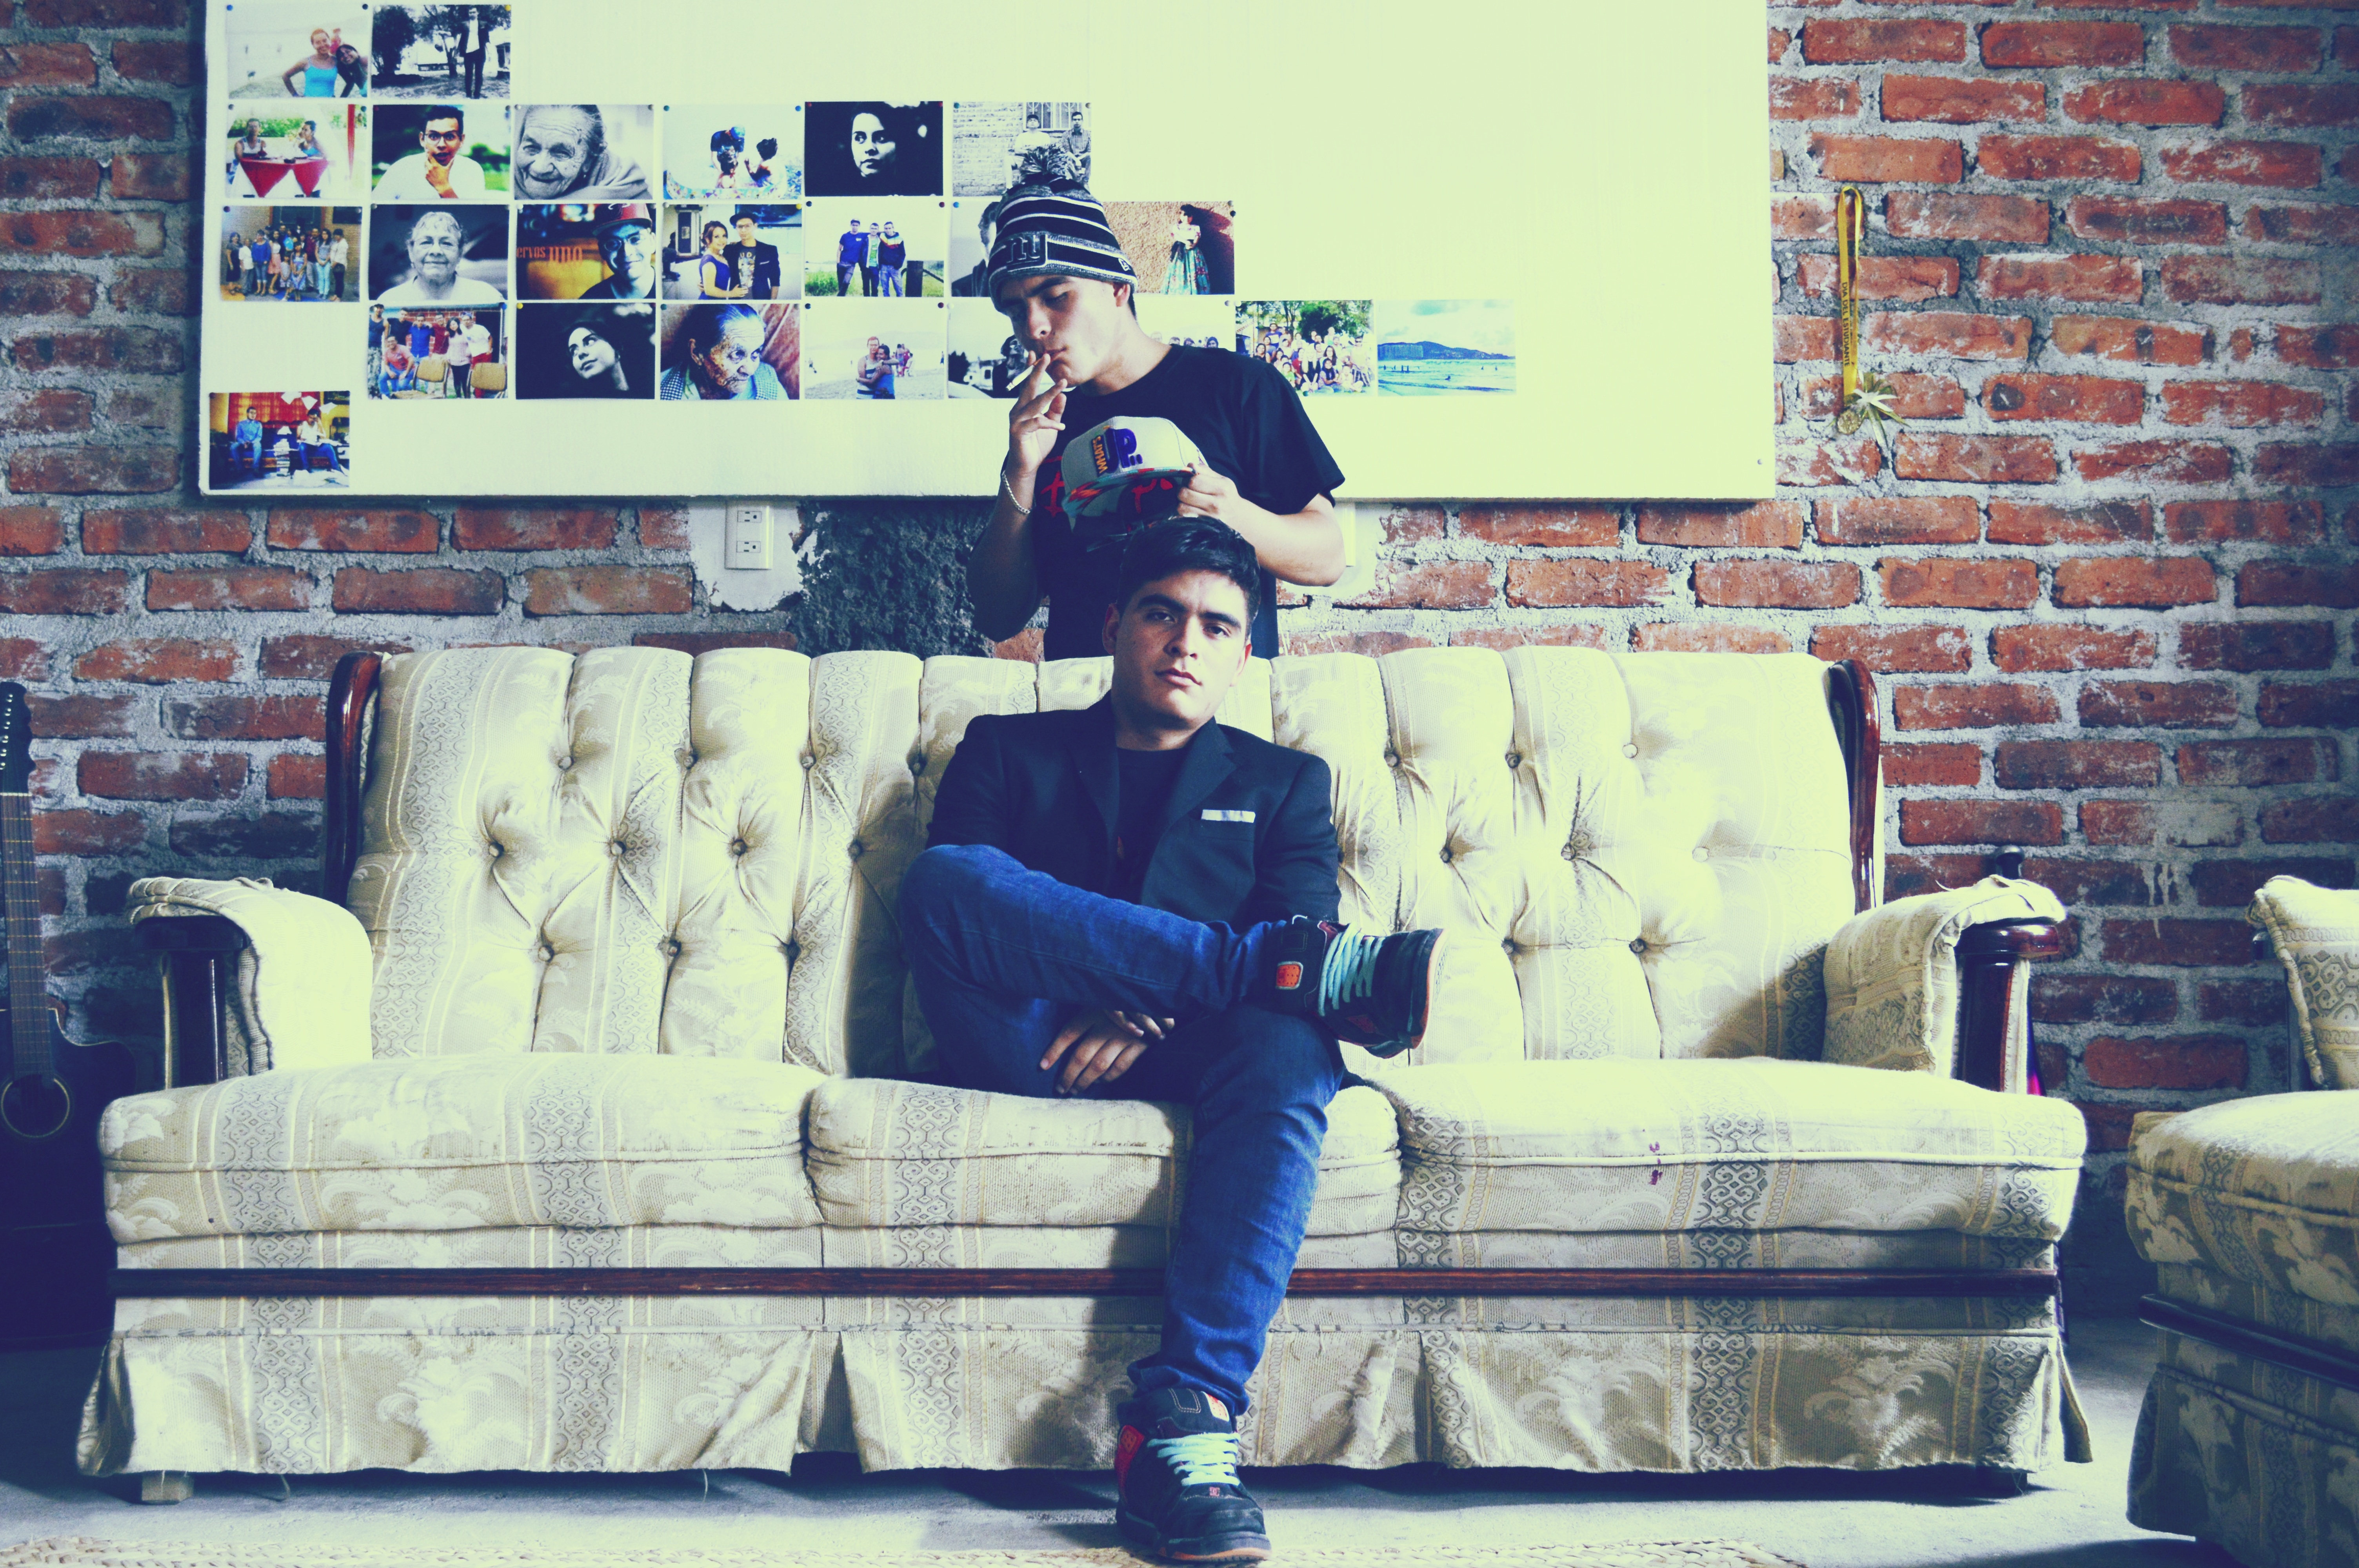
wall, sitting, blue, furniture, art, image